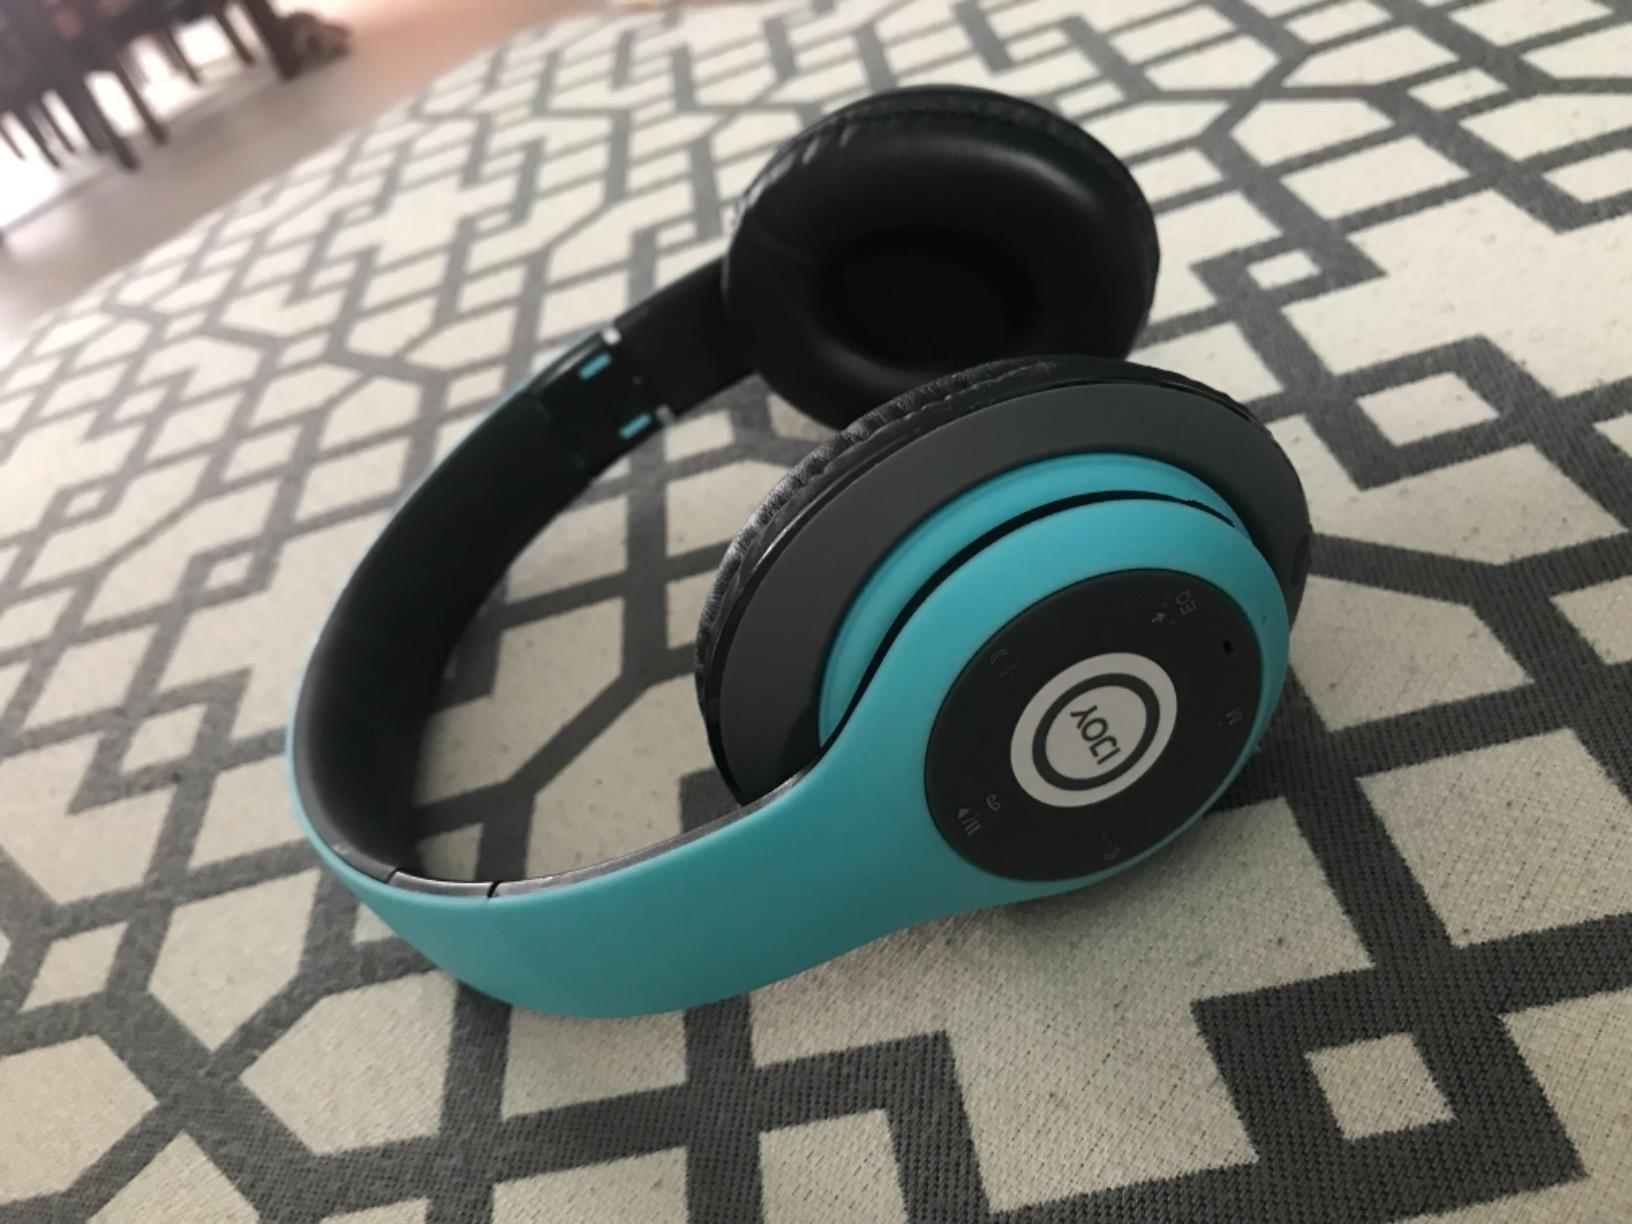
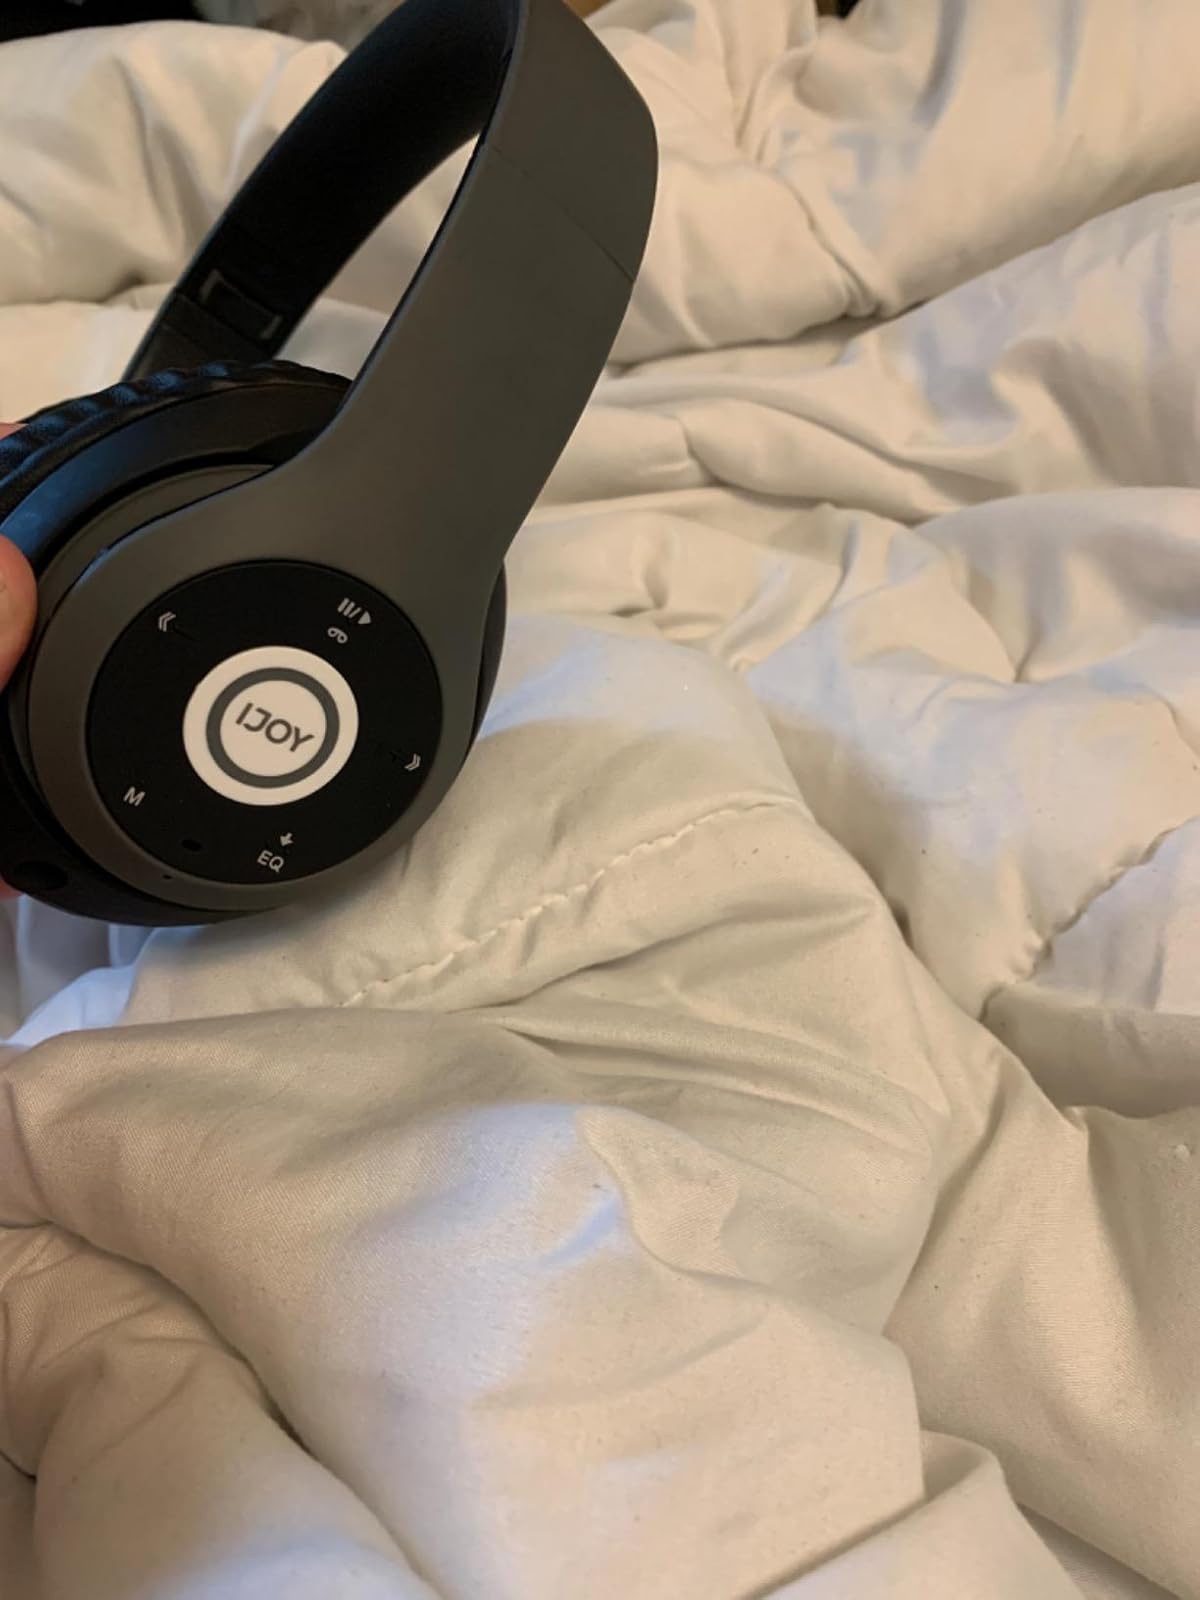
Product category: headphones
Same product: no